Antonio Bryant

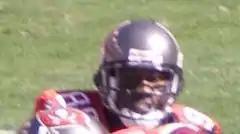
Bryant with the Tampa Bay Buccaneers in 2009

Antonio Bryant (born March 9, 1981) is an American former professional football player who was a wide receiver in the National Football League (NFL). He played college football for the Pittsburgh Panthers, earning consensus All-American honors and winning the Fred Biletnikoff Award. Bryant was selected by the Dallas Cowboys in the second round of the 2002 NFL draft, and also played professionally for the Cleveland Browns, San Francisco 49ers, and Tampa Bay Buccaneers of the NFL.